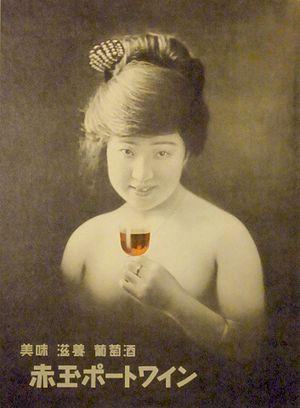
Suntory Limited est une société japonaise. Fondée en 1899, c'est la plus ancienne société de fabrication et de distribution de boissons alcoolisées au Japon. Suntory s'est par la suite diversifiée, du non-alcoolisé – en rachetant notamment le groupe Orangina Schweppes en 2009 – aux vins et bières. Suntory a son siège dans l'arrondissement Kita-ku d'Osaka. Le milliardaire Nobutada Saji et sa famille, descendants du fondateur, détiennent 90 % du capital.